Kamandi

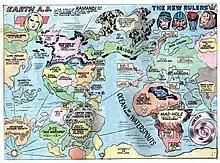
Map of Earth A.D. from "Kamandi" #32 (1975).

Kamandi is a teenage boy on a post-apocalyptic Earth dubbed Earth A.D. (After Disaster). The Earth has been ravaged by the mysterious Great Disaster, which devastated human civilization. Isolated pockets survive in underground bunkers, while most humans revert to savagery. By Kamandi's time, an unspecified period after the Great Disaster, the effects of radiation and the intelligence-enhancing drug Cortexin cause various animals to become anthropomorphic.